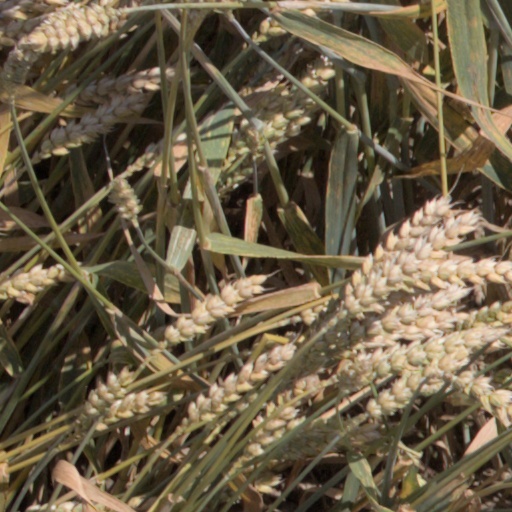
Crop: wheat